XHST-TDT

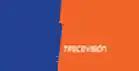
Final Trecevisión logo used through December 2018, a modernization of a previous station logo from the 1980s

While channel 13 had periodically broadcast the Olympics in 1968, XHST-TV formally signed on February 27, 1970, transmitting a black-and-white signal. Luis Echeverría, who at the time was the PRI candidate for the presidency, was touring the state of Yucatán at the time and was invited to the new station's ribbon cutting ceremony. The station was owned by Tele-Cadena Mexicana, a business venture of Manuel Barbachano Ponce, and was its 13th station. However, the station's ambitious plans were crippled in 1974, when the federal government, acting on behalf of state financier SOMEX, seized its assets; in 1975, most other Tele-Cadena Mexicana stations were expropriated and added to the state-owned Canal 13 network from Mexico City. For the next seven years, SOMEX managed channel 13. The station broadcast five hours a day, six days a week, with little non-local programming. What local programs were produced were on a tight budget.